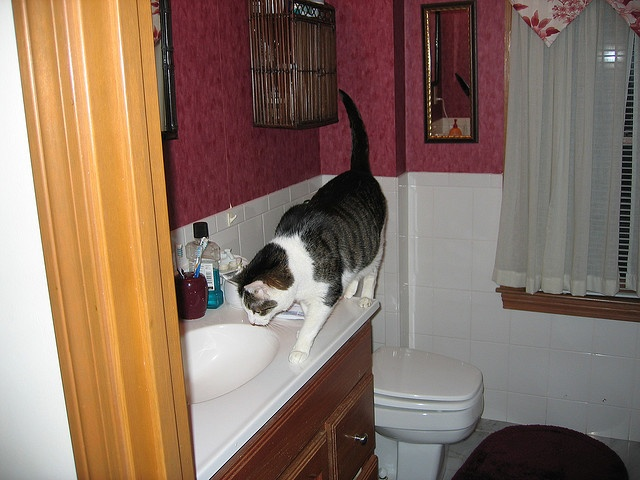
a bathroom with a cat walking across the sink
A cat walking on a bathroom counter near the sink.
Cat standing on sink edge in decorated residential bathroom.
There is cat standing on a sink looking at the faucet.
A cat standing on top of a bathroom sink.